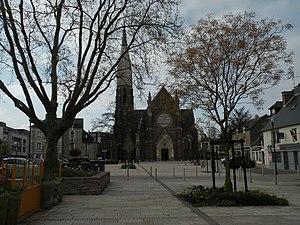
Place de l'église de Cesson-Sévigné.
Cesson-Sévigné est une commune française située dans le département d'Ille-et-Vilaine, en région Bretagne.